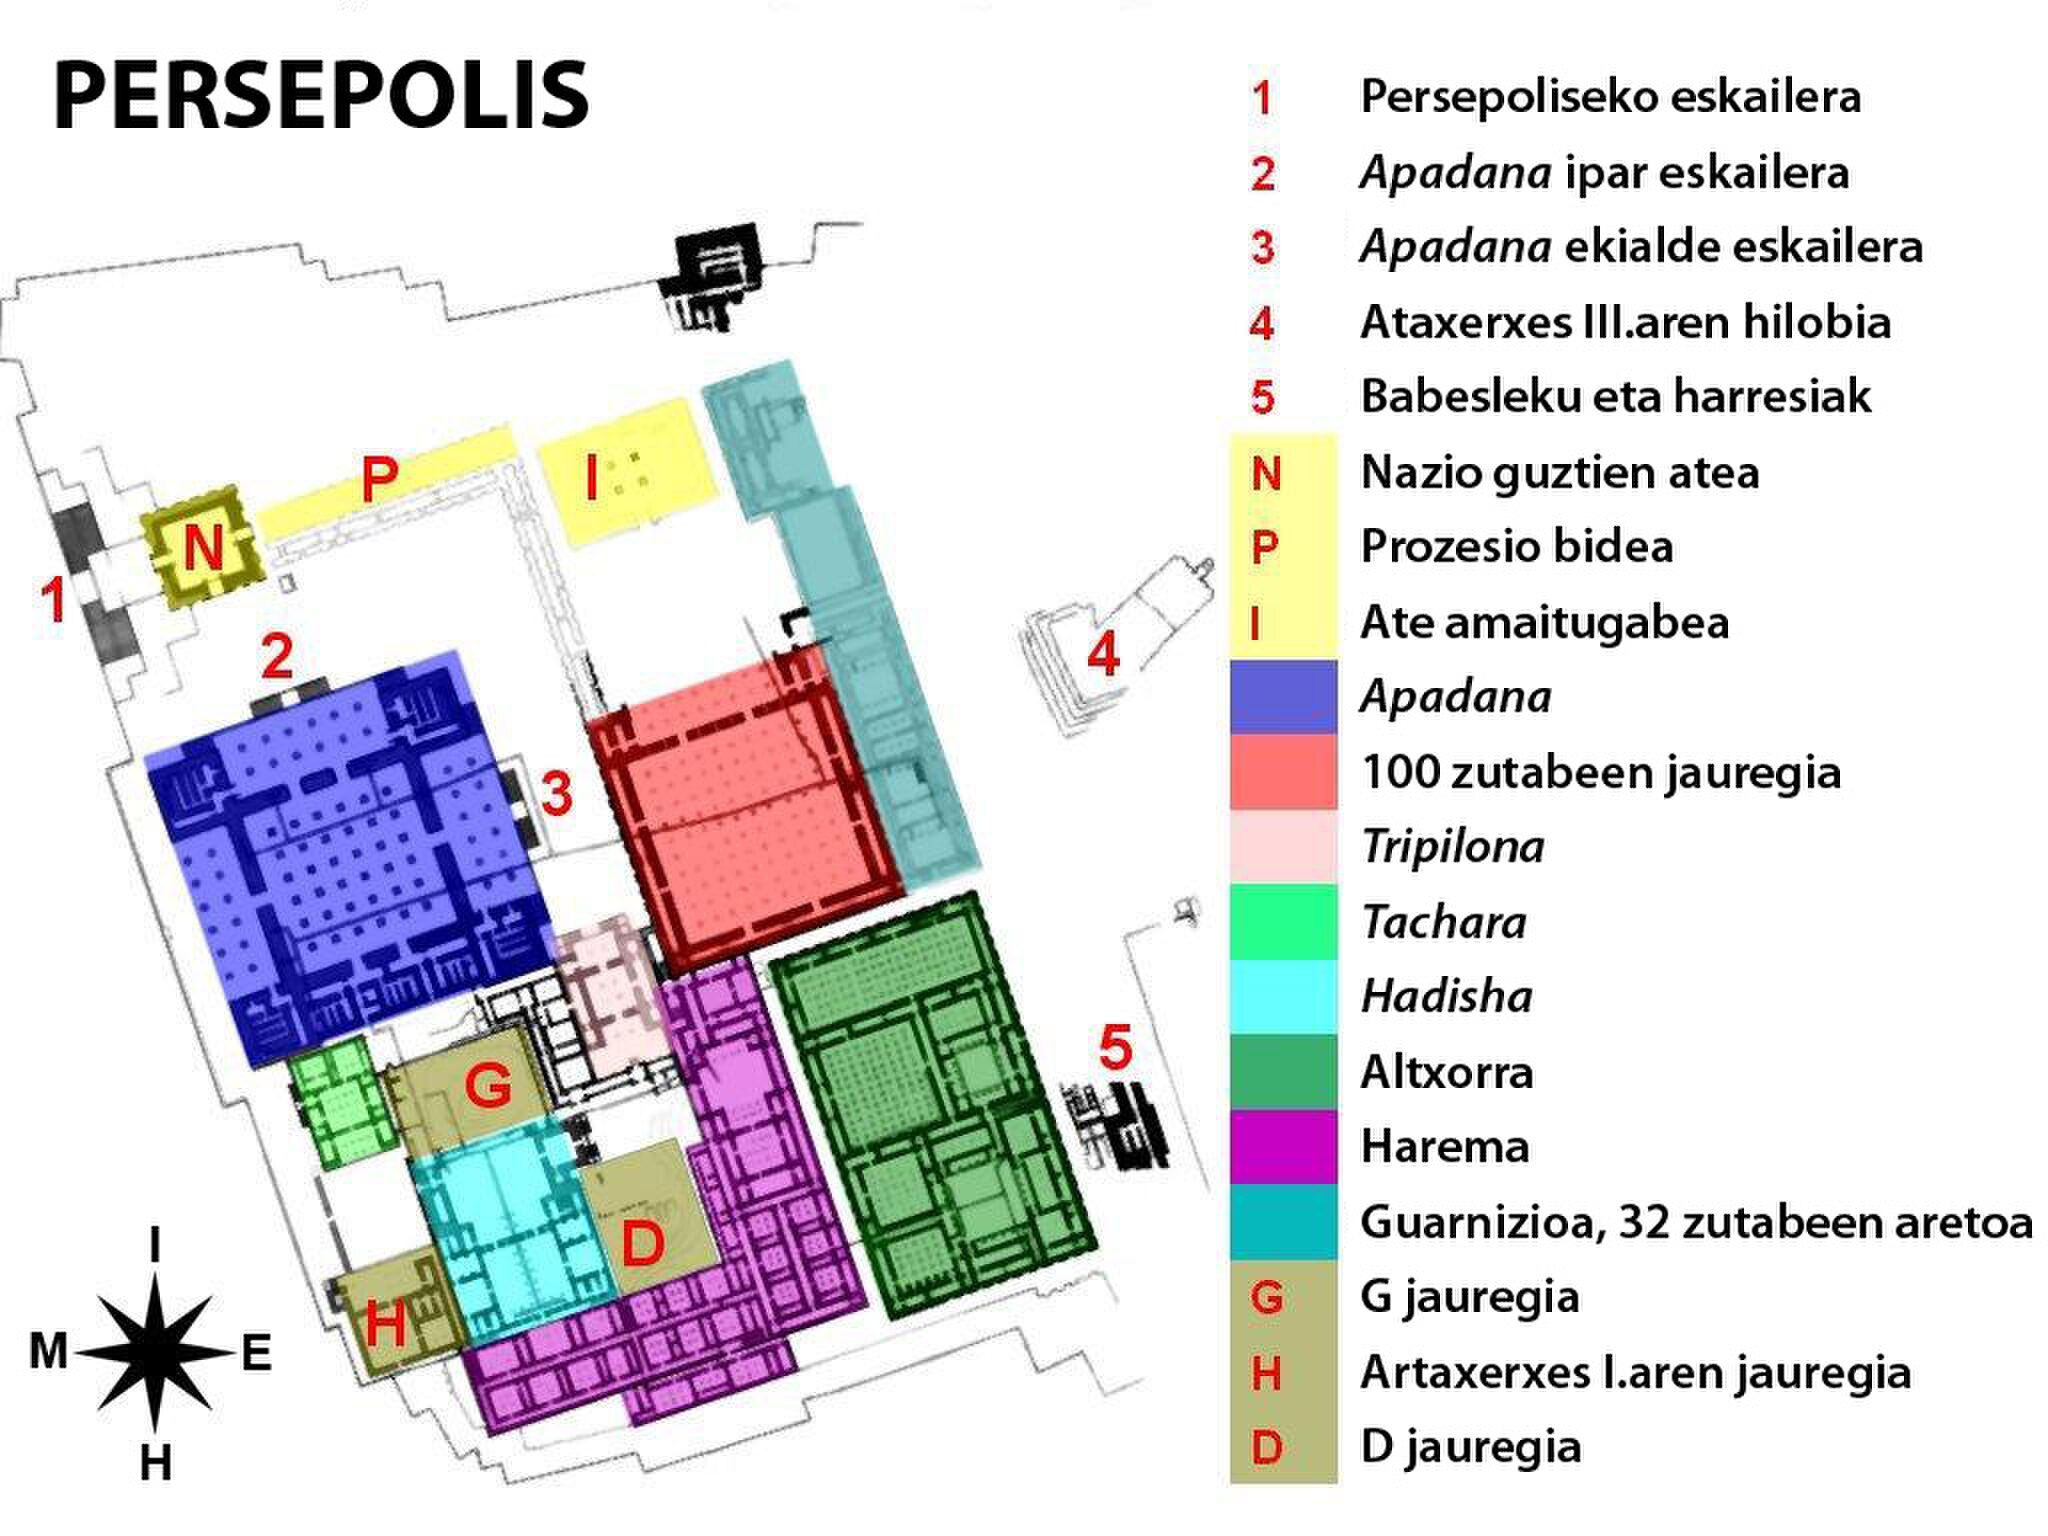
Title: Persepolis complex map eu
Description: Map of Persepolis royal palaces complex, translated into Basque
Date: 2008-10-26
Categories: Self-published work, PD-self, Floor plans of Persepolis, Basque-language maps